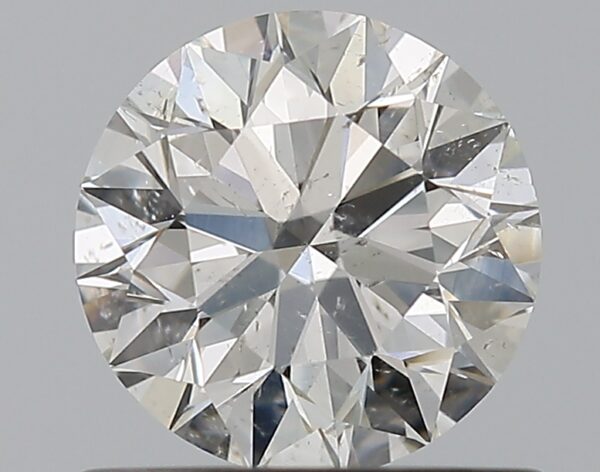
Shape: round
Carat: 0.8
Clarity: SI2
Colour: H
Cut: EX
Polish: EX
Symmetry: EX
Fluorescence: N
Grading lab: GIA
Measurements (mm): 5.88 x 5.92 x 3.7